Maini

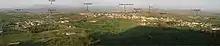
General View of Maini from Rahima Dherai

Maini resides in the southern foothills of 2225 meters high Mahābaṇ Range of mountains while Ajumair hill lies in its west and the barren Gadoon hills are lying in its east which blocks the water of Tarbela Dam. All these mountains are Piedmont zones and a tentative division between lesser Himalayas and the Hindu-Kush (Dani 2001: 13).